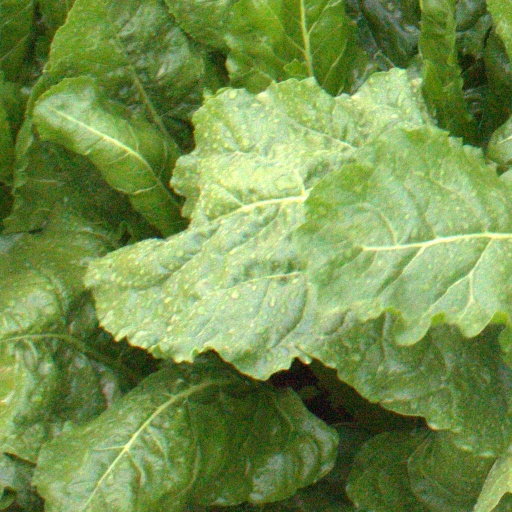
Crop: sugar beet